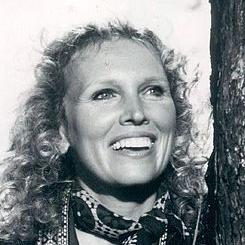
Age: 36